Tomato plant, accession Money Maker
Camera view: bottom (45 deg); turntable rotation: 240 degrees
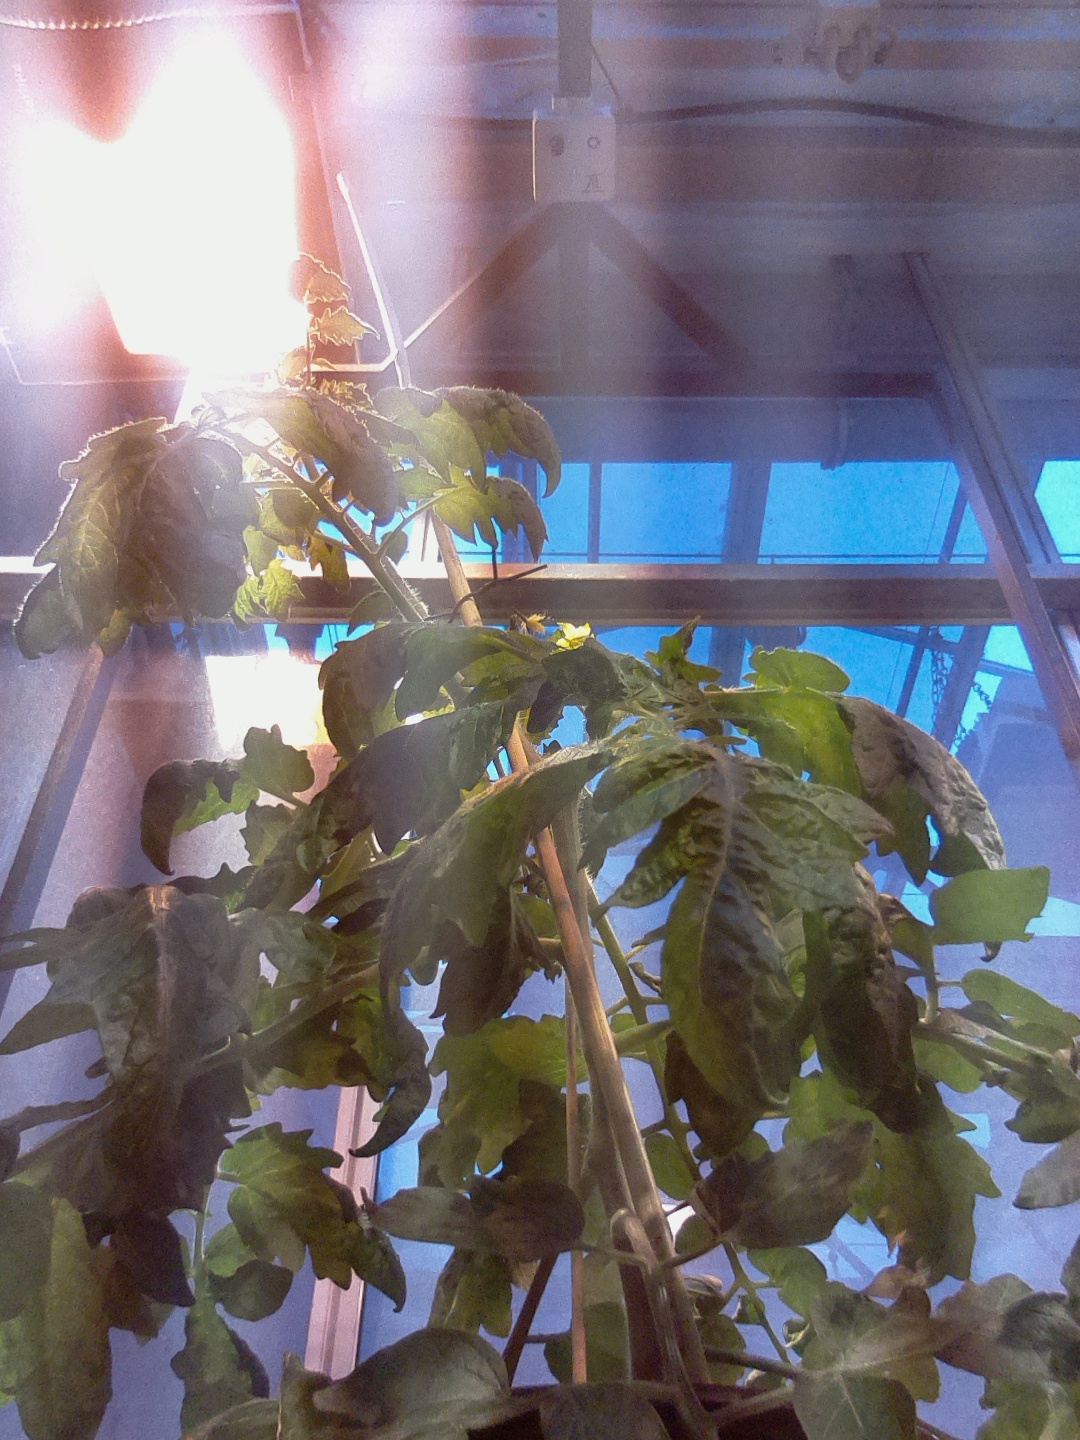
BBCH growth stage 66: Full flowering, 60%-70% of flowers open, more petals falling